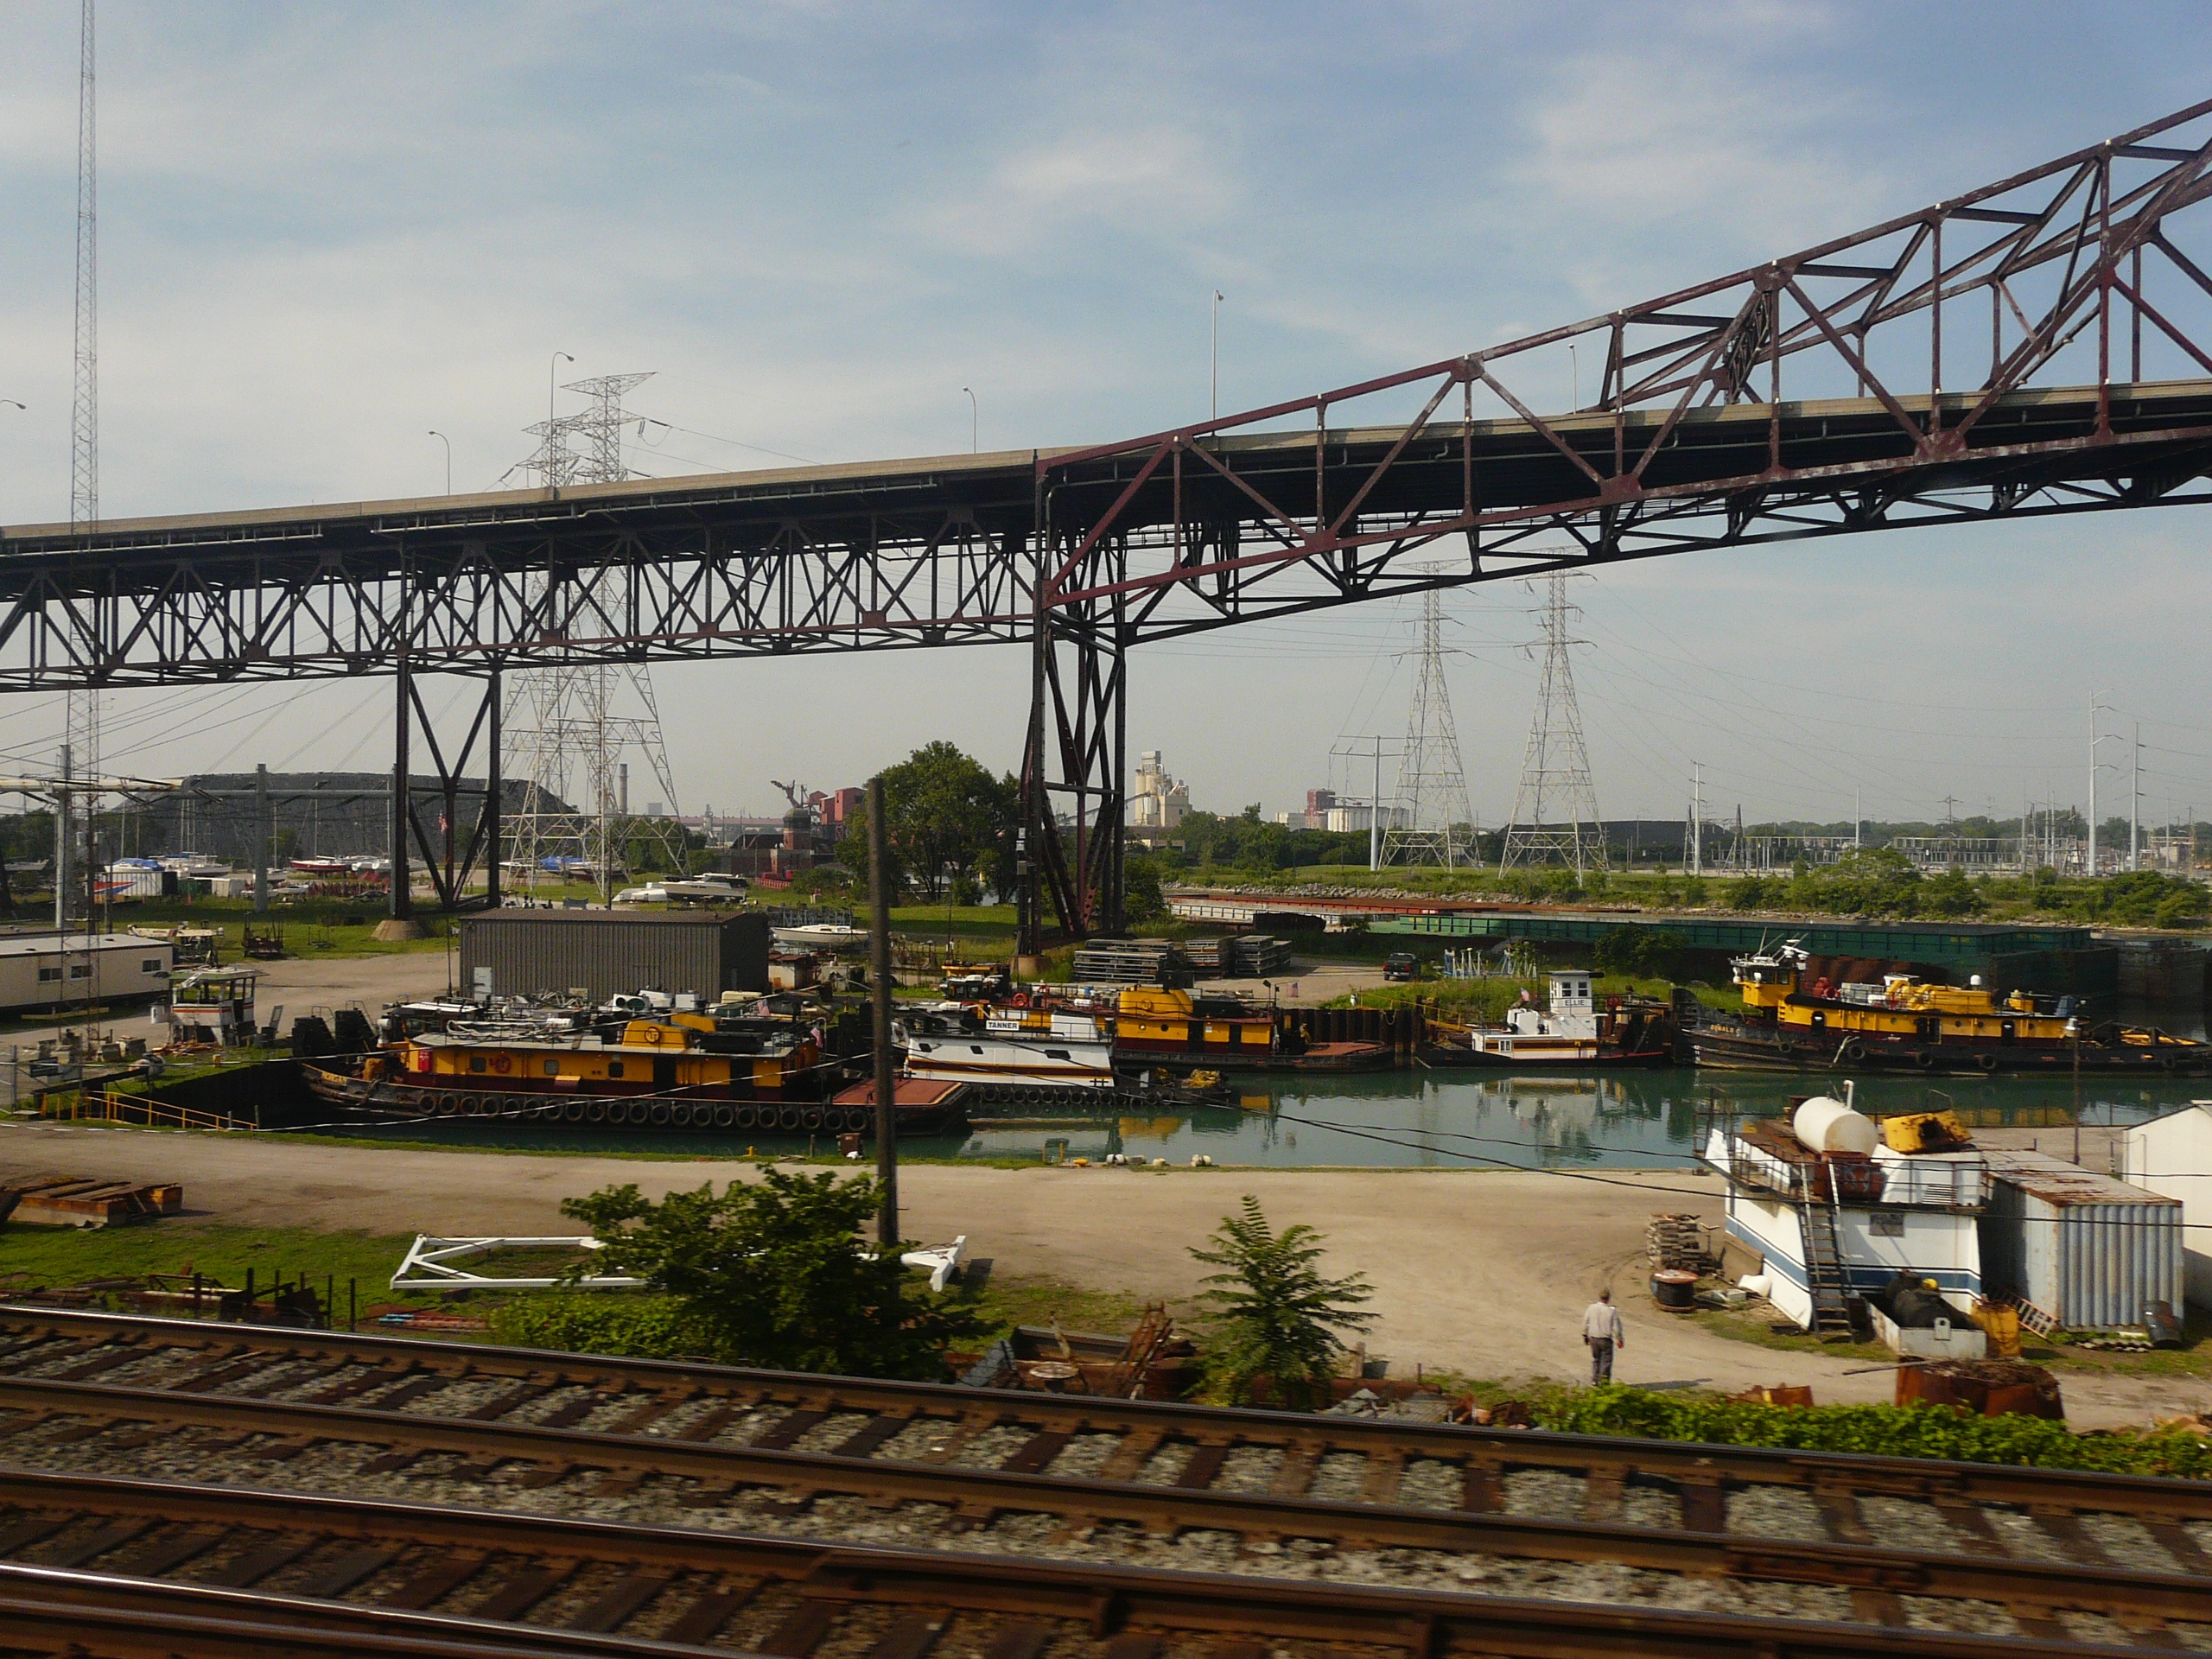
structure, track, bridge, train, overpass, transport, vehicle, port, stadium, public transport, race track, load, train tracks, rail transport, rolling stock, sport venue, girder bridge